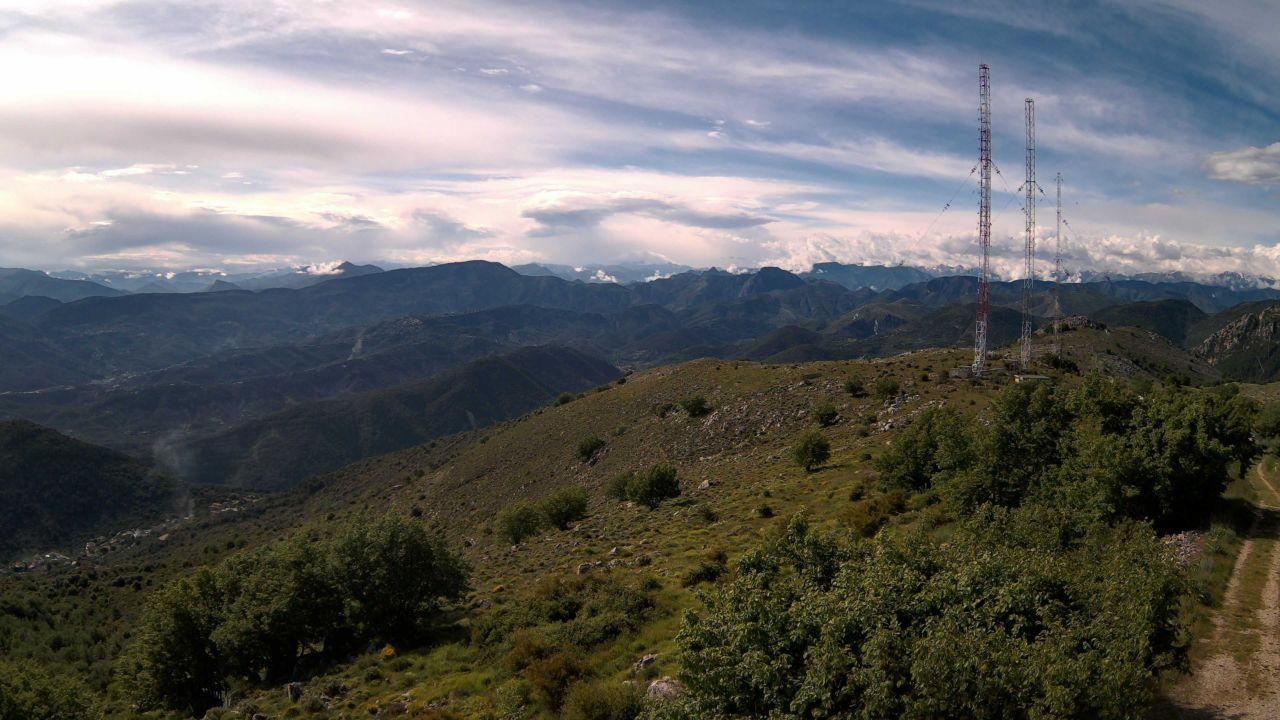
Fire: no
Smoke: no